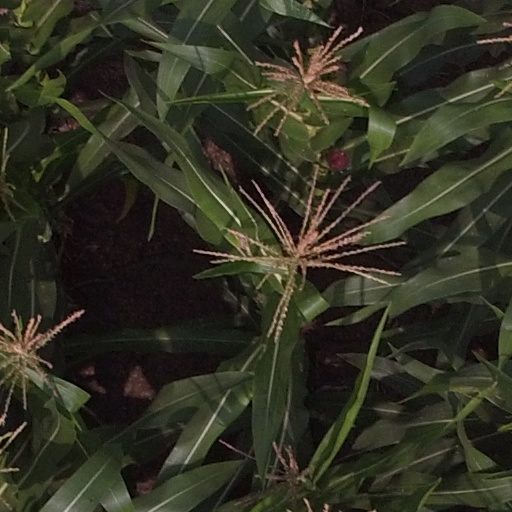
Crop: maize; corn